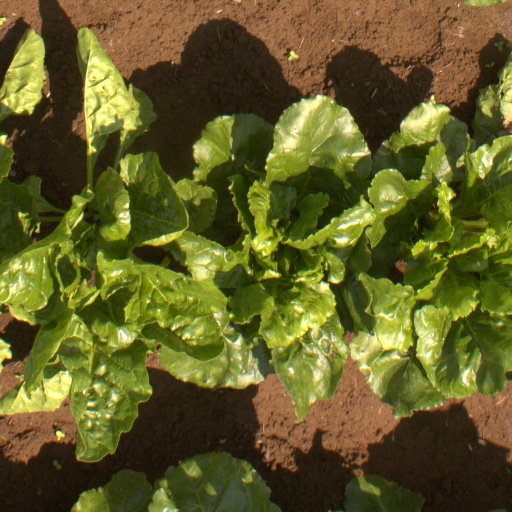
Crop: sugar beet